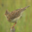
Label: bird